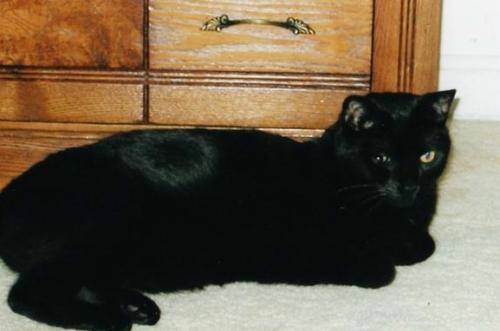
Label: cat